Lewis H. Brereton

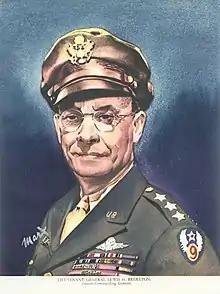
Watercolor portrait of Lieutenant General Lewis H. Brereton, 9th Air Force, United States Army Air Force 1945

Shortly after word of the attack on Pearl Harbor reached the Philippines on December 8, 1941, Brereton urged immediate air attacks against Japanese bases on Formosa in accordance with the Rainbow 5 war plan and Brereton's own aggressive nature. However, Brereton was twice thwarted from seeing General Douglas MacArthur about bombing Formosa by MacArthur's chief of staff Richard K. Sutherland; Brereton sent his bombers and P-40 pursuit planes aloft to prevent them from being destroyed by air attack. Hours later, MacArthur initially denied permission for the attack, but then reversed himself minutes afterwards. Brereton ordered his bombers to return to base to prepare for the mission, and by then all fighters aloft had become short on fuel. While they were being fueled and armed for the afternoon mission, the bombers and many of the pursuit planes were caught on the ground when Japanese air units, whose takeoff from Formosa had been delayed for six hours by fog, attacked shortly after noon. Consequently, FEAF was largely destroyed on the first day of the war.